Stavka of the Supreme Commander

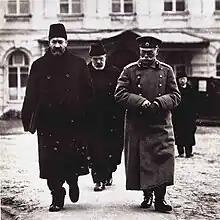
General Alekseyev with Prince Lvov and War Minister Guchkov at the Stavka, 1917.

The closest associates of Grand Duke Nicholas in his role as the Supreme Commander were his chief of staff, General Yanushkevich, who was his closest confidant and controlled access to him; General Danilov, the head of operations; and the French military attaché, General de La Guiche (also spelled Laguiche), who was the liaison between the Grand Duke and General Joffre, his equivalent in the French Army. He was favored by Nicholas over the British representative, John Hanbury-Williams, and he also flew the French flag at the Stavka headquarters in addition to the Supreme Commander's standard. During his time as Supreme Commander, he never visited the troops at the front line. There were different explanations for this given by those at the Stavka: that Yanushkevich advised him against it, who was worried about making the Emperor jealous of the Grand Duke's popularity among the troops, or the Grand Duke himself simply did not want to go. In any case, this led him to grant broad authority to his subordinate front and army commanders. Many of the orders he sent out were written as suggestions rather than as strict commands. However, he kept up to date on military operations and occasionally gave orders that went against what front commanders wanted. He was still actively engaged in commanding the army.